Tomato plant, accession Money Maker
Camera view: bottom (45 deg); turntable rotation: 150 degrees
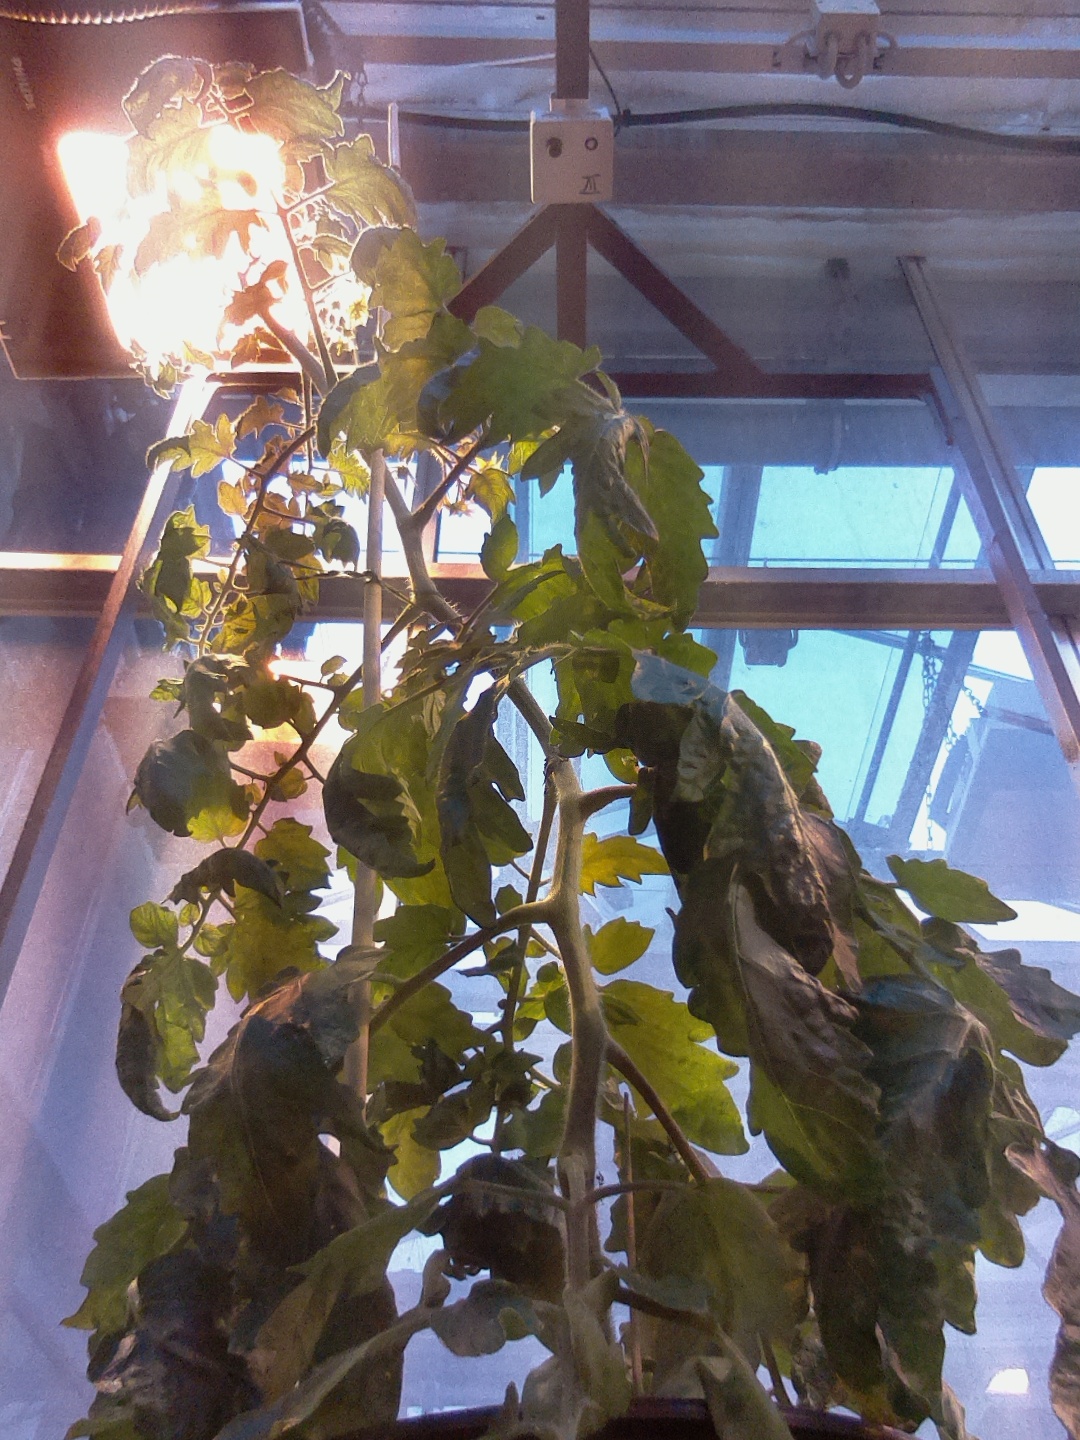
BBCH growth stage 70: Fruits at the main stem or branches visibles